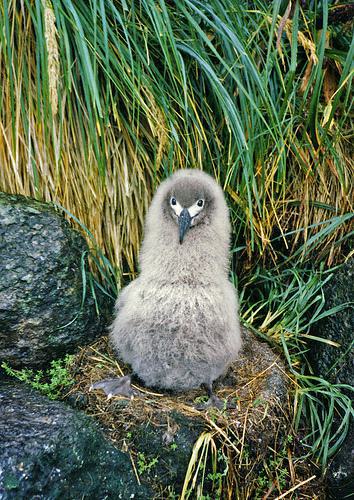
A photo of a sooty albatross